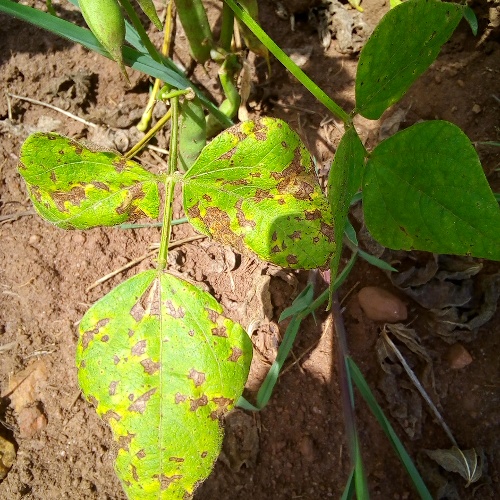
Leaf condition: angular_leaf_spot